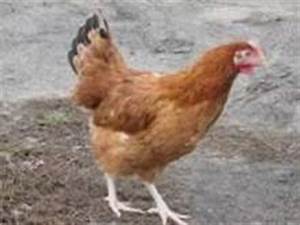
Label: chicken